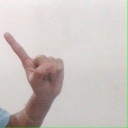
अक्षर: ए